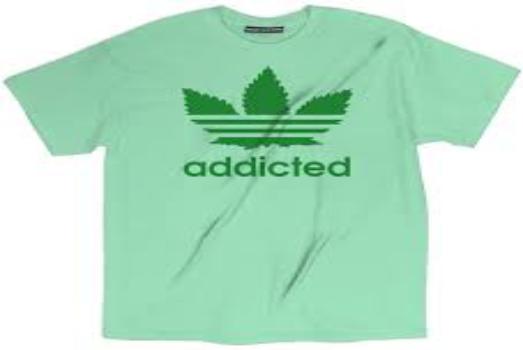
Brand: Addicted
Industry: Clothes